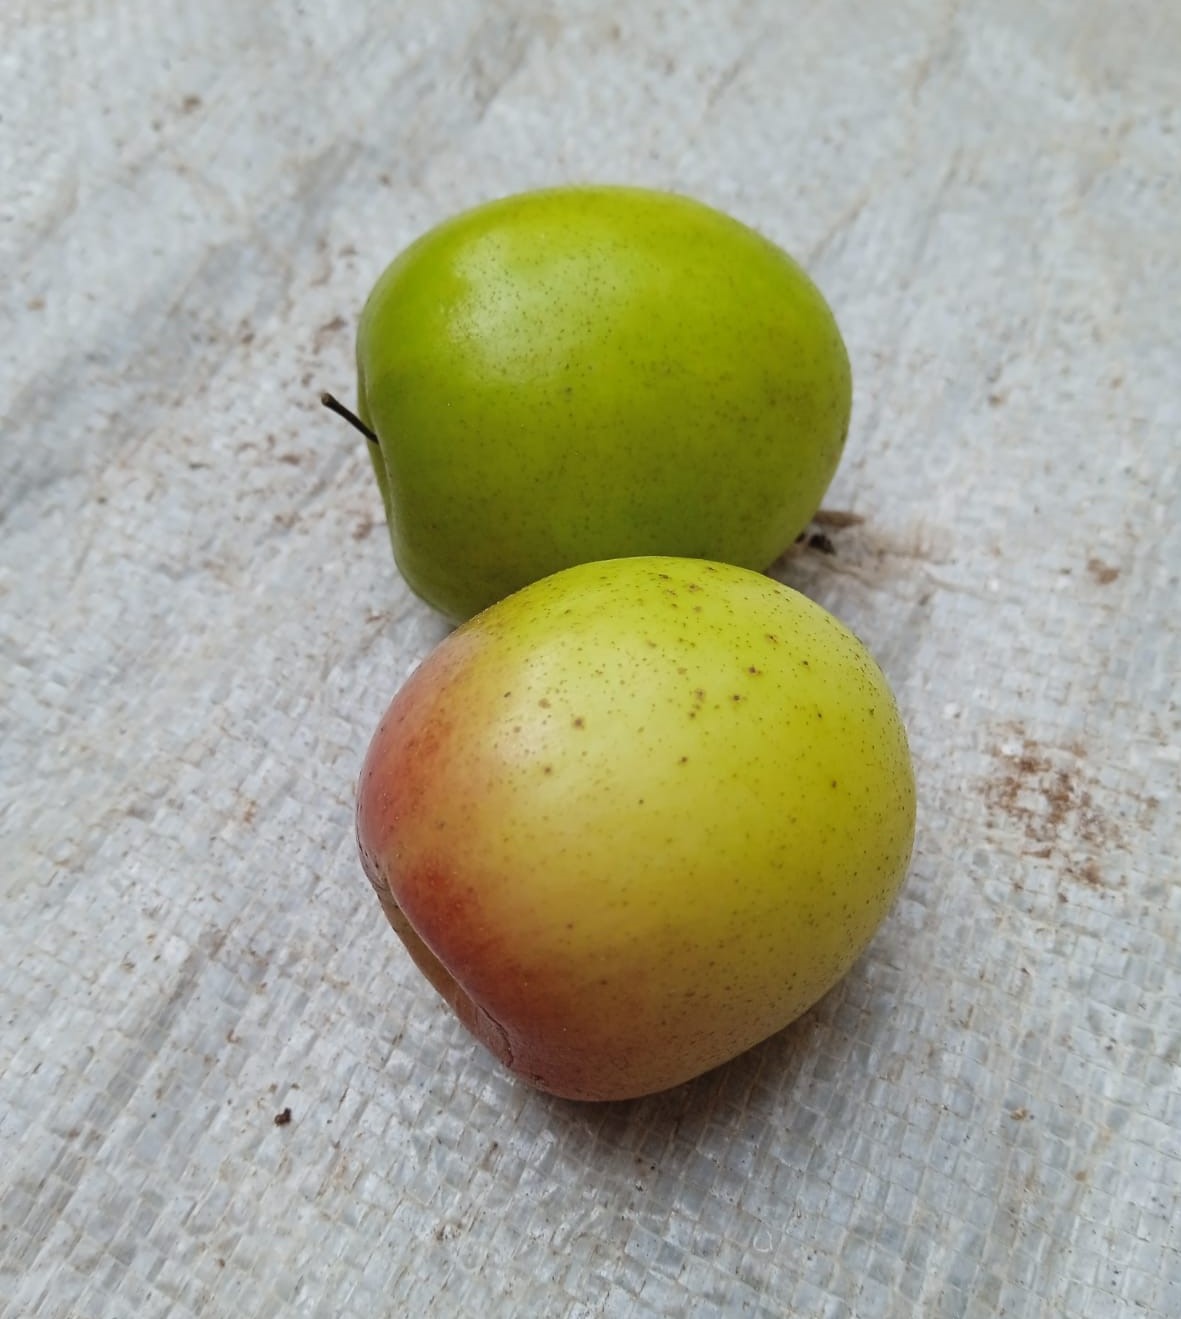
Fruit: jujube
Condition: fresh